Haxi

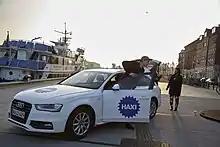
Haxi driver is picking up passengers in Copenhagen

On May 11, 2015, the trial started against three drivers from the Haxi community in the Stavanger District Court (Tingrett). The three drivers were granted legal aid by the judge because of the principle which is rare in administrative law cases. Main discussion points between the prosecutor, police lawyer, Stian Eskeland and the defendant Torbjørn Kolås Sognefest from Advokatfirmaet Elden were police entrapment, the taxi law Yrketransportloven, double jeopardy, and the definition of public space.